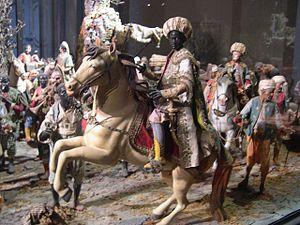
La crèche napolitaine est une tradition artisanale de la représentation de la Nativité qui se perpétue depuis plusieurs siècles durant la période de Noël dans la ville de Naples.